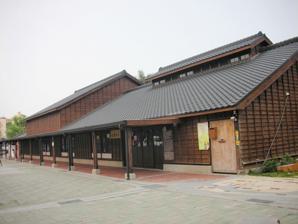
Building: Yongcheng Theater
Country: Taiwan
Year built: 1945
Theater in Yanshui, Tainan, Taiwan Yongcheng Theater 永成戲院 Location Yanshuei , Tainan , Taiwan Coordinates 23°19′8.5″N 120°16′6.1″E / 23.319028°N 120.268361°E / 23.319028; 120.268361 Owner Huang Zhi Type theater Opened 1945 Builder Huang Zhi The Yongcheng Theater ( traditional Chinese : 永成戲院 ; simplified Chinese : 永成戏院 ; pinyin : Yǒngchéng Xìyuàn ) is a theater in Yanshuei District , Tainan , Taiwan . History The theater building was originally constructed as the Yongcheng Rice Mill ( Chinese : 永成碾米廠 ) during the Japanese rule of Taiwan . At that time, the business flourished with an extensive networks among government officials and merchants. After the end of World War II and the handover of Taiwan from Japan to the Republic of China in 1945, the business declined and the mill ceased from operation. The mill was then turned into a theater and was opened in the same year. It then became a meeting point for people around the Yanshuei area. It showed movies, films and even sometimes theater troupes. Nevertheless, the theater went out of business in 2000. Later on, the Tainan City Government renovated the theater and it was opened again for movie showing. Architecture The theater features some art installations around the building. Events The theater was part of the Yue Jin Lantern Festival 2017 venue for movie screening locations. See also Cinema of Taiwan References